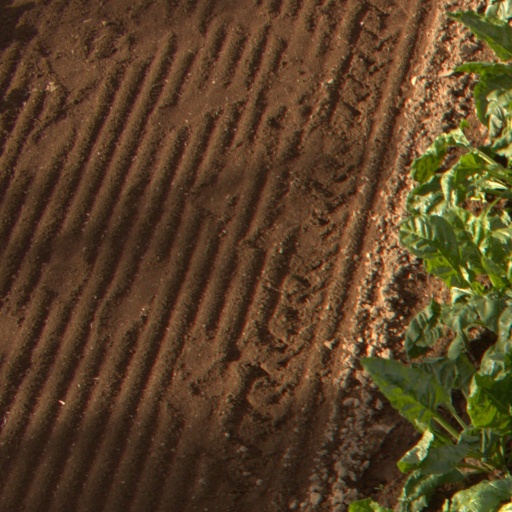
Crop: sugar beet